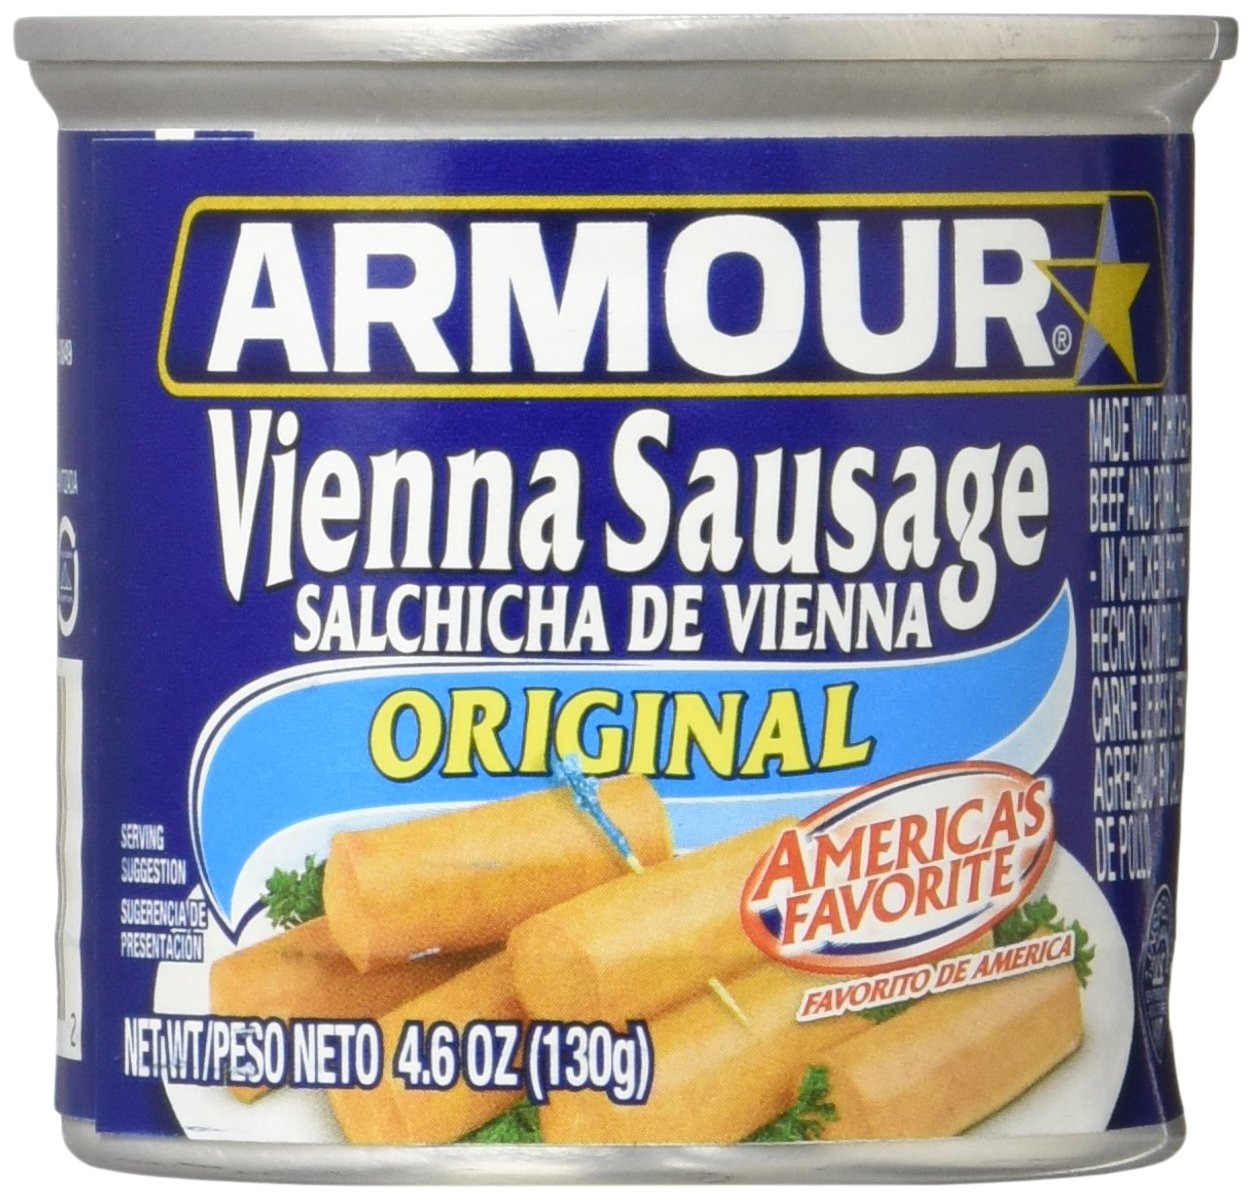
Item Name: Armour Vienna Sausage (4.6 oz. can 18 ct.)
Value: 82.8
Unit: Ounce

Price: 12.48